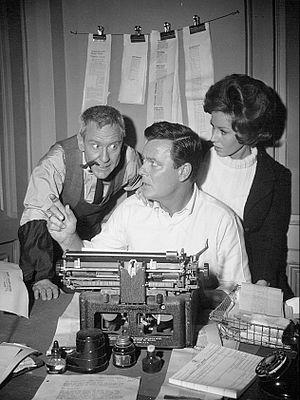
Patricia « Pat » Crowley est une actrice américaine, née le 17 septembre 1933 à Olyphant.